Sabah

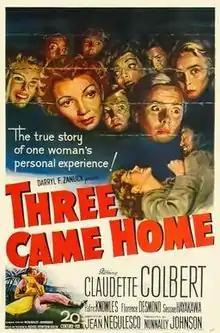
"Three Came Home", a 1950 Hollywood film based on the memoir of Agnes Newton Keith life in Sandakan, North Borneo (present-day Sabah) during World War II

All primary and secondary schools are under the jurisdiction and observation of the Sabah State Education Department, under the guidance of the national Ministry of Education. The oldest schools in Sabah are: St. Michael's School Sandakan (1886), St. Michael's School Penampang (1888), All Saints' School, Likas (1903) and St. Patrick's School Tawau (1917). Based on 2013 statistics, Sabah has a total of 207 government secondary schools, five international schools (comprising Charis International School, Kinabalu International School, Sayfol International School, as well the Indonesian School of Kota Kinabalu and Japanese School of Kota Kinabalu). and nine Chinese independent schools. Sabah has a considerable number of indigenous students enrolled in Chinese schools.